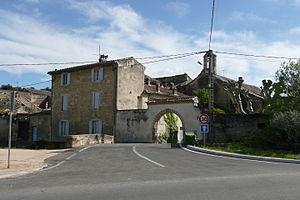
Four commune de Sauveterre.
Sauveterre est une commune française située dans le département du Gard, en région Occitanie. Elle fait partie du Grand Avignon.